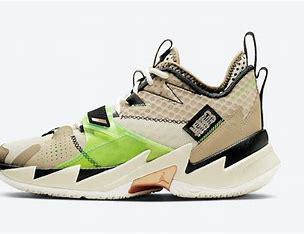
Brand: Jordan
Model: Why Not ZER0 3